Leonardo Torres Quevedo

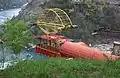
Whirlpool Aero Car over the Niagara River in Ontario, Canada.

The successful result of this type of cable car gave him the opportunity to design the Spanish Aerocar based on J. Enoch Thompson's idea at Niagara Falls in Canada. The cableway of 550 meters in length is an aerial cable car that spans the whirlpool in the Niagara Gorge on the Canadian side. It travels at about . The load per cable via is , with a safety coefficient for the cables of 4.6. and carries 35 standing passengers over a one-kilometre trip. It was constructed between 1914 and 1916. For its construction and assembly, the Niagara Spanish Aerocar Company Limited was set up from the Society of Engineering Studies and Works, with a capital of $110,000 (roughly $ million in ), and a planned concession of 20 years. The construction was directed by Torres' son, Gonzalo Torres Polanco. It completed its first tests on 15 February in 1916 and was officially inaugurated on 8 August, opening to the public the following day. The cableway, with small modifications, runs to this day with no accidents worthy of mention, constituting a popular tourist and cinematic attraction.